Climate of Italy

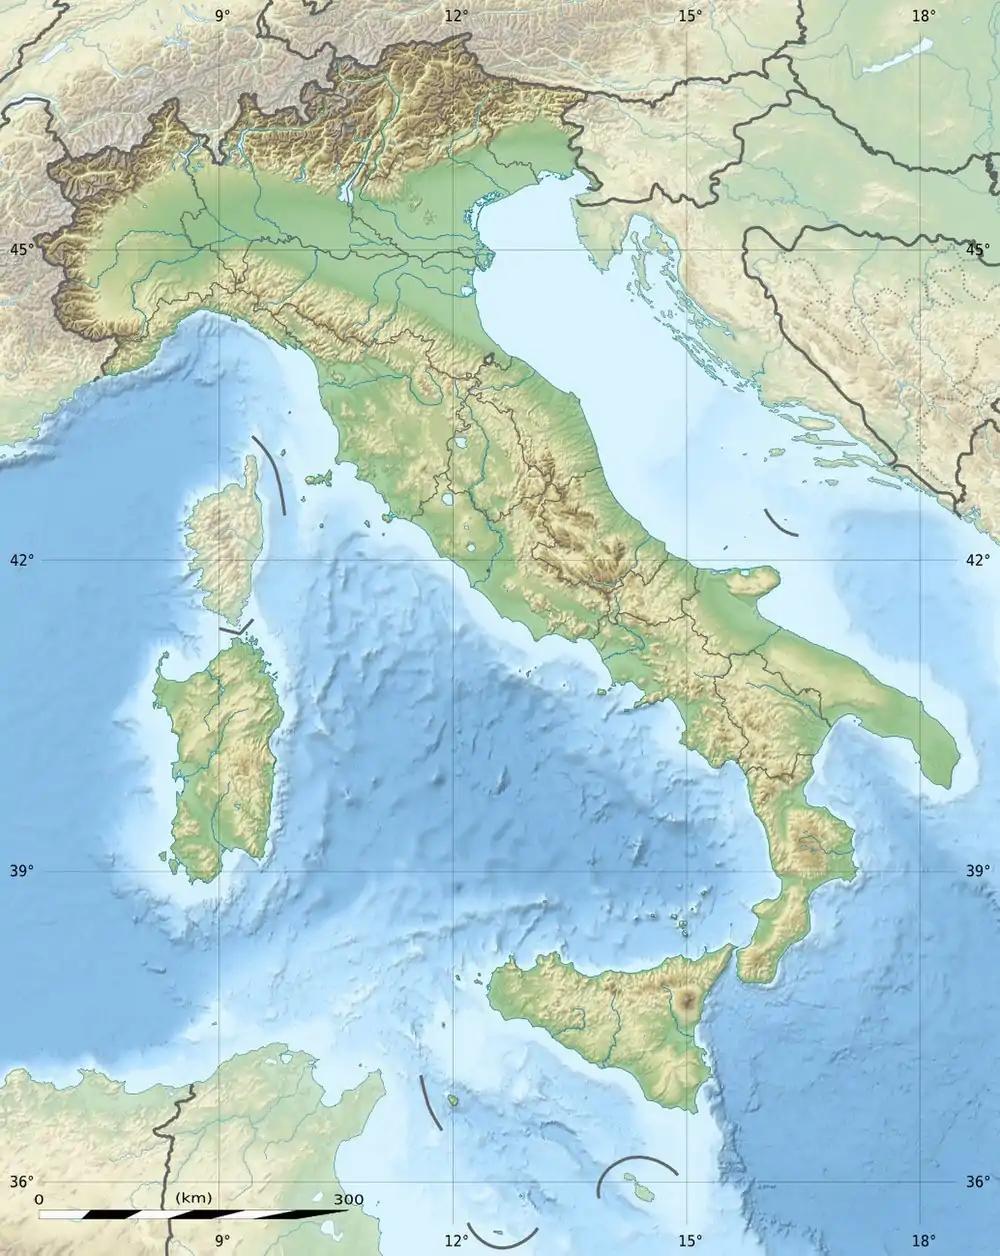
Topographic map of Italy

Italy is located in southern Europe and it is also considered a part of western Europe, between latitudes 35° and 47° N, and longitudes 6° and 19° E. To the north, Italy borders Switzerland, France, Austria and Slovenia and is roughly delimited by the Alpine watershed, enclosing the Po Valley and the Venetian Plain. To the south, it consists of the entirety of the Italian Peninsula crossed by the Apennines and the two Mediterranean islands of Sicily and Sardinia, in addition to many smaller islands. The sovereign states of San Marino and the Vatican City are enclaves within Italy, while Campione d'Italia is an Italian exclave in Switzerland.